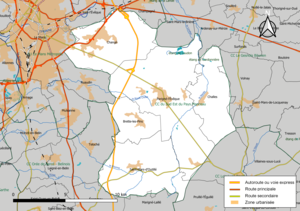
Carte géographique de la Communauté de communes du Sud-Est du Pays Manceau, département de la Sarthe, France. Composition au 1er janvier 2019.
La communauté de communes du Sud-Est du Pays manceau est une communauté de communes française, située dans le département de la Sarthe et la région Pays de la Loire. Elle est membre du syndicat mixte du Pays du Mans.